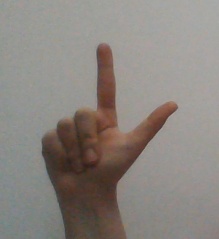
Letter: laam